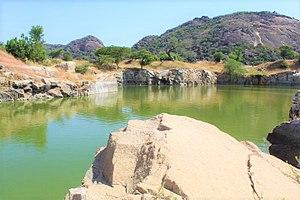
Le lac aux crocodiles est un vaste étendu d'eau qui réceuille les crocodiles. Situé à Boboyo dans l'arrondissement de Kaélé
Boboyo est un village du Cameroun situé dans le département du Mayo-Kani et la Région de l'Extrême-Nord, à proximité de la frontière avec le Tchad. Il fait partie du canton du même nom et de la Commune de Kaélé et également chef-lieu du canton. Les villages environnants de Boboyo sont entre autres : Lara, Zaklang, Gadas; Gazao, Going, Makiebi, Pedam...